Wilhelm Schuster

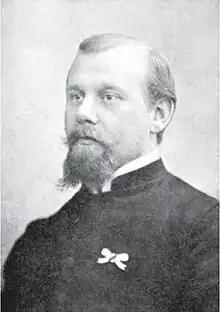
Schuster c. 1908

Wilhelm Schuster sometimes given as Wilhelm Schuster von Forstner (26 October 1880 – 3 April 1942) was a German pastor and amateur naturalist with an interest in birds. He wrote nearly 500 articles on birdlife and started a private ornithological institution but was noted for needlessly raking up controversy and arguing with established ornithologists. Some have suggested that he was mentally ill. He was repeatedly taken to court on charges of begging and making false claims while raising charity. His arrest followed the banning of his book by Nazi authorities and he was killed in the Sachsenhausen concentration camp.